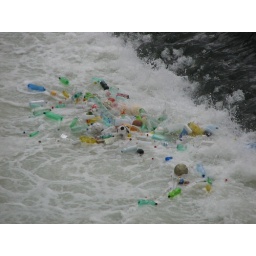
The color caught my eye. The plastic bottles &amp;amp; balls were caught in the current and couldn't escape.